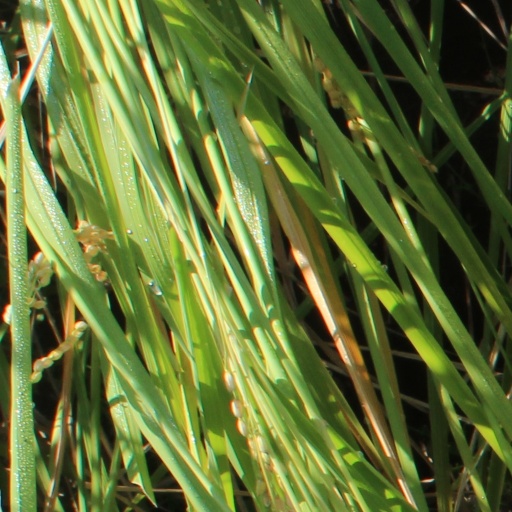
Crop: rice